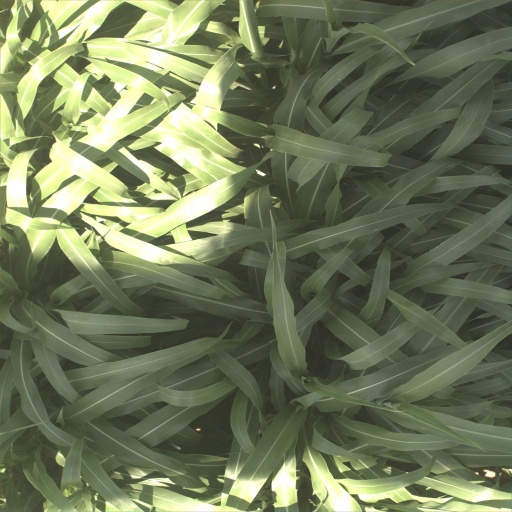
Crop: sorghum